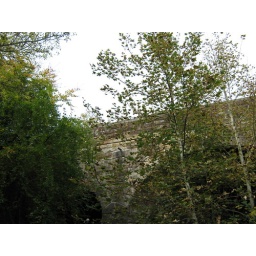
bridge over trees